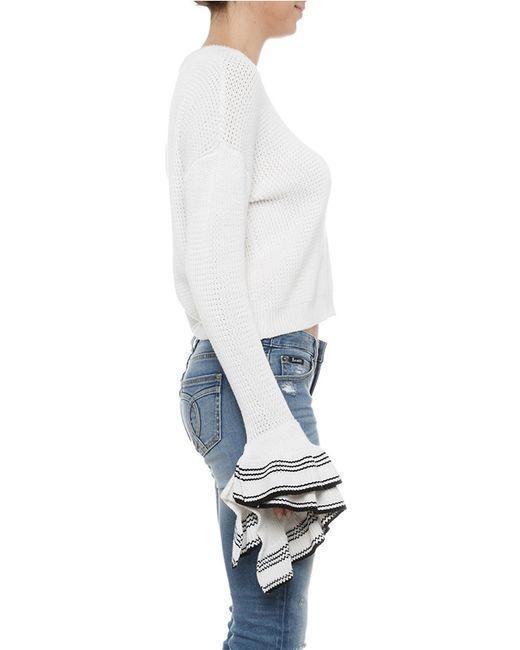
Damenpullover mit plissierten Ärmeln, blaue Jeans